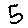
Label: 5